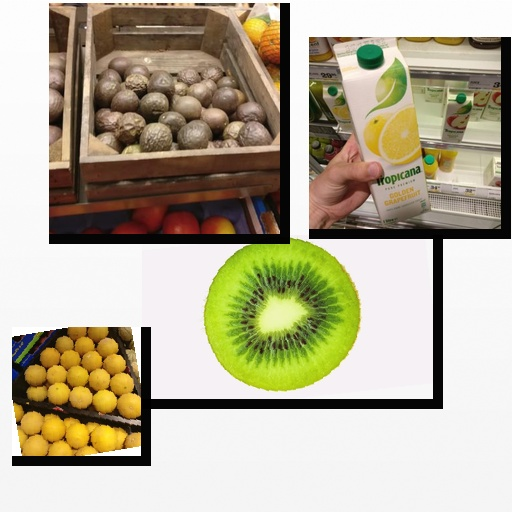
Food items: grapefruit_juice, melon, passion_fruit, kiwi